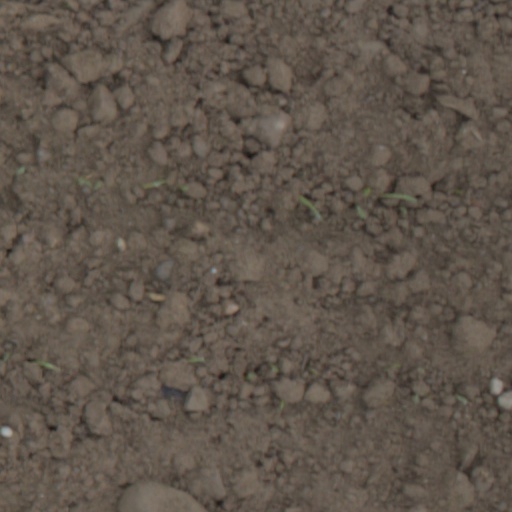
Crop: wheat